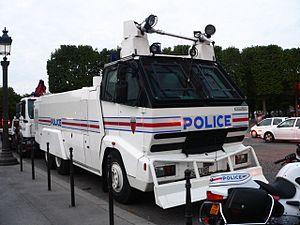
Pris au sens large, le maintien de l'ordre public est l'ensemble des comportements et des actions visant à maintenir une paix civile.
Un canon à eau est un dispositif qui envoie de l'eau à haute pression. En règle générale, les canons à eau sont efficaces sur quelques dizaines de mètres et nécessitent un réservoir important compte tenu du débit. Ils trouvent une utilisation dans la lutte contre l'incendie et la police antiémeute. La plupart des canons à eau sont assimilés à la lance d'incendie.